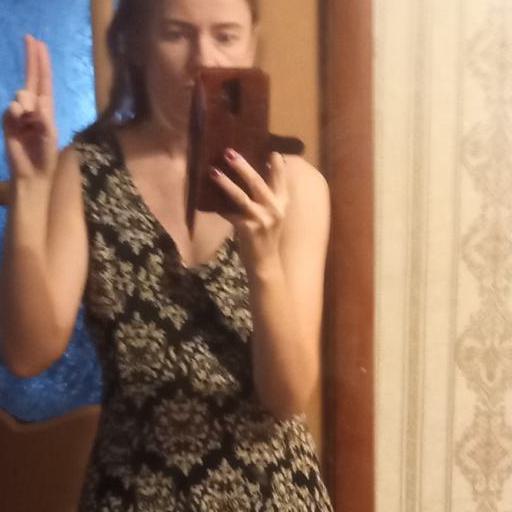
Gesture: no_gesture